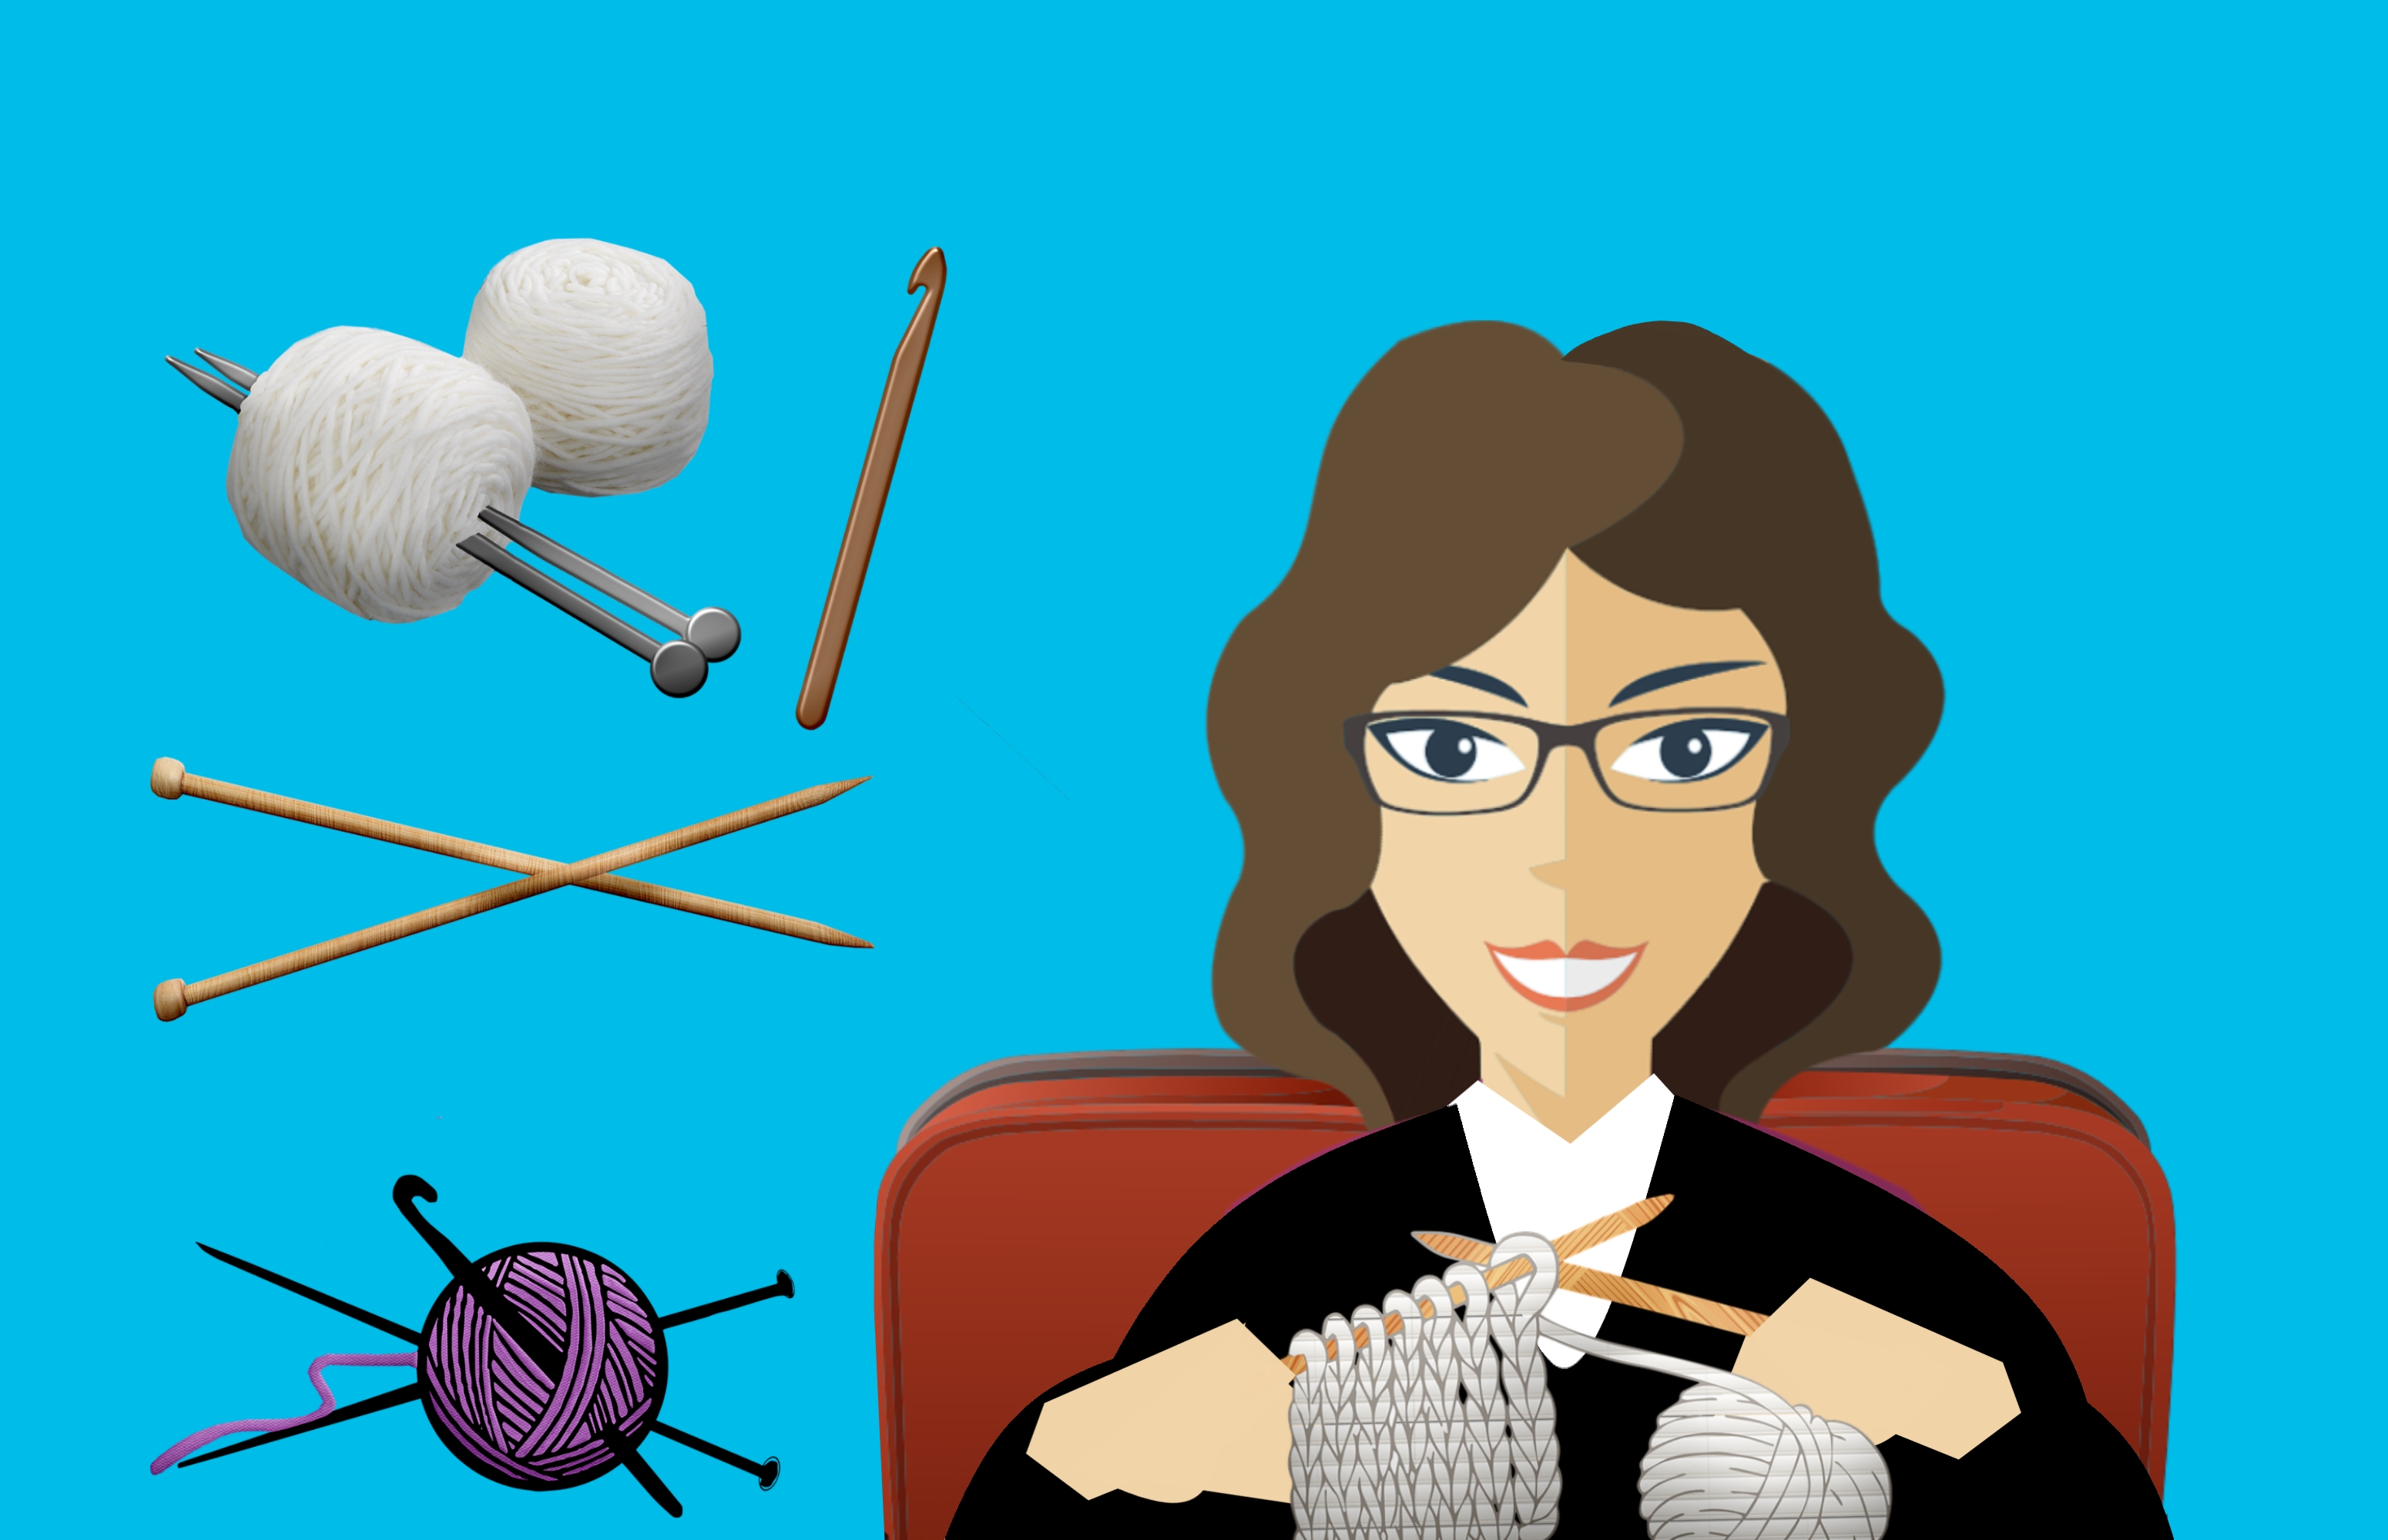
knit, sew, woman, craft, homemake, mom, aunt, grandmother, sewing, knitting, needlework, fashion, needle, handmade, hobby, tailor, yarn, wool, pin, fabric, tailoring, stitch, vintage, homemade, cartoon, illustration, fictional character, art